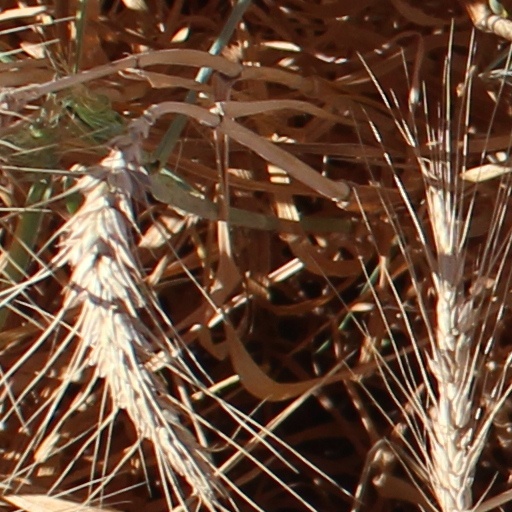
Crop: wheat